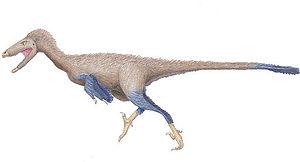
Stenonychosaurus est un genre éteint de dinosaures troodontidés ayant vécu au Campanien, soit il y a environ entre 83,6 à 72,1 millions d'années, et découvert dans la formation de Dinosaur Park en Alberta, au Canada, ainsi que dans la formation de Two Medicine à cheval sur le Montana et l'Alberta.